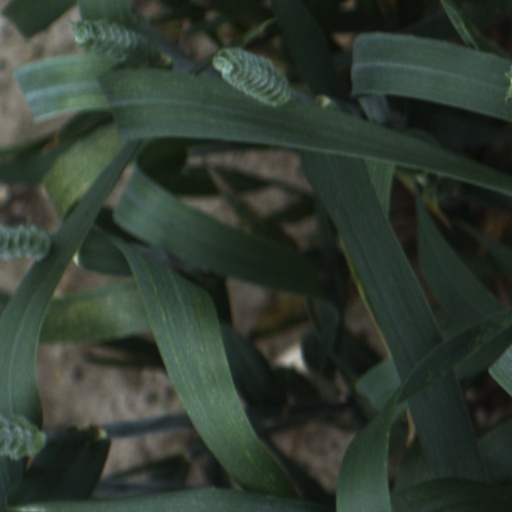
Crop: wheat